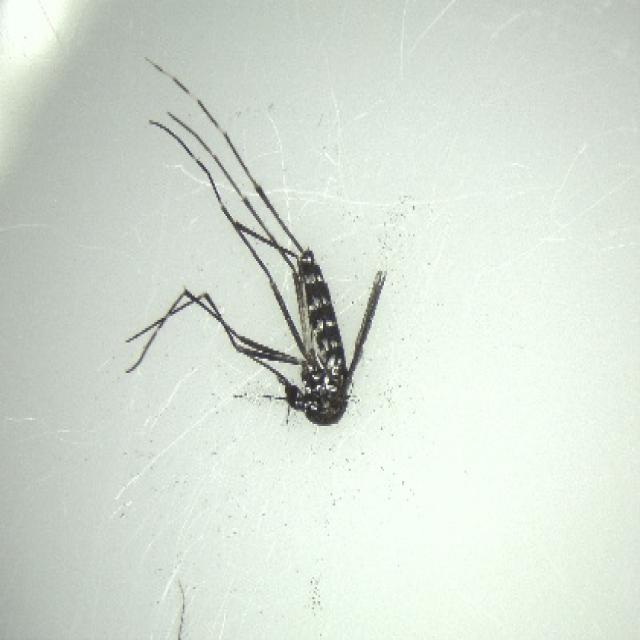
Species: aedes_albopictus